Pictionary (2022 game show)

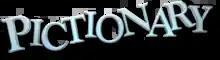

Pictionary is an American television game show based on the board game of the same name hosted by Jerry O'Connell that premiered in syndication on September 12, 2022 and concluded on May 30, 2025.